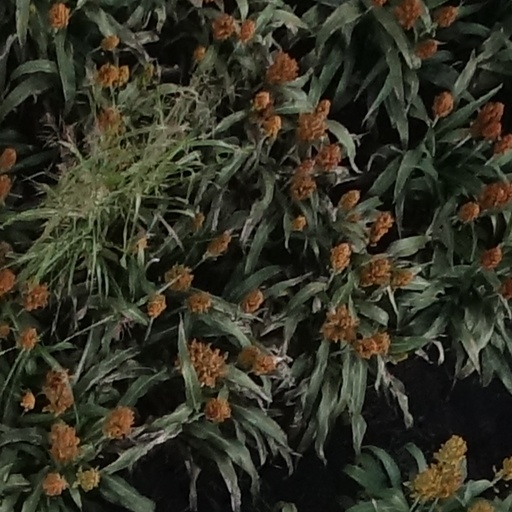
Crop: sorghum